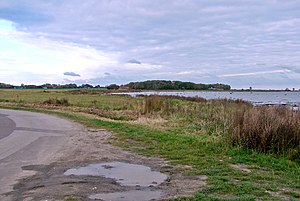
Natura 2000-område nr. 56 Horsens Fjord, havet øst for og Endelave
Alrø set fra sydvest
Alrø i Horsens Fjord set fra sydvest
Natura 2000-område nr. 56 Horsens Fjord, havet øst for og Endelave er et EU-habitatområde omfatter den nordøstlige del af Horsens Fjord, og kattegatkysten mod nord op til Hov samt havet og øerne ud for. Natura 2000-området har et areal på i alt 45.823 hektar hvoraf 81 ha er statsejet.